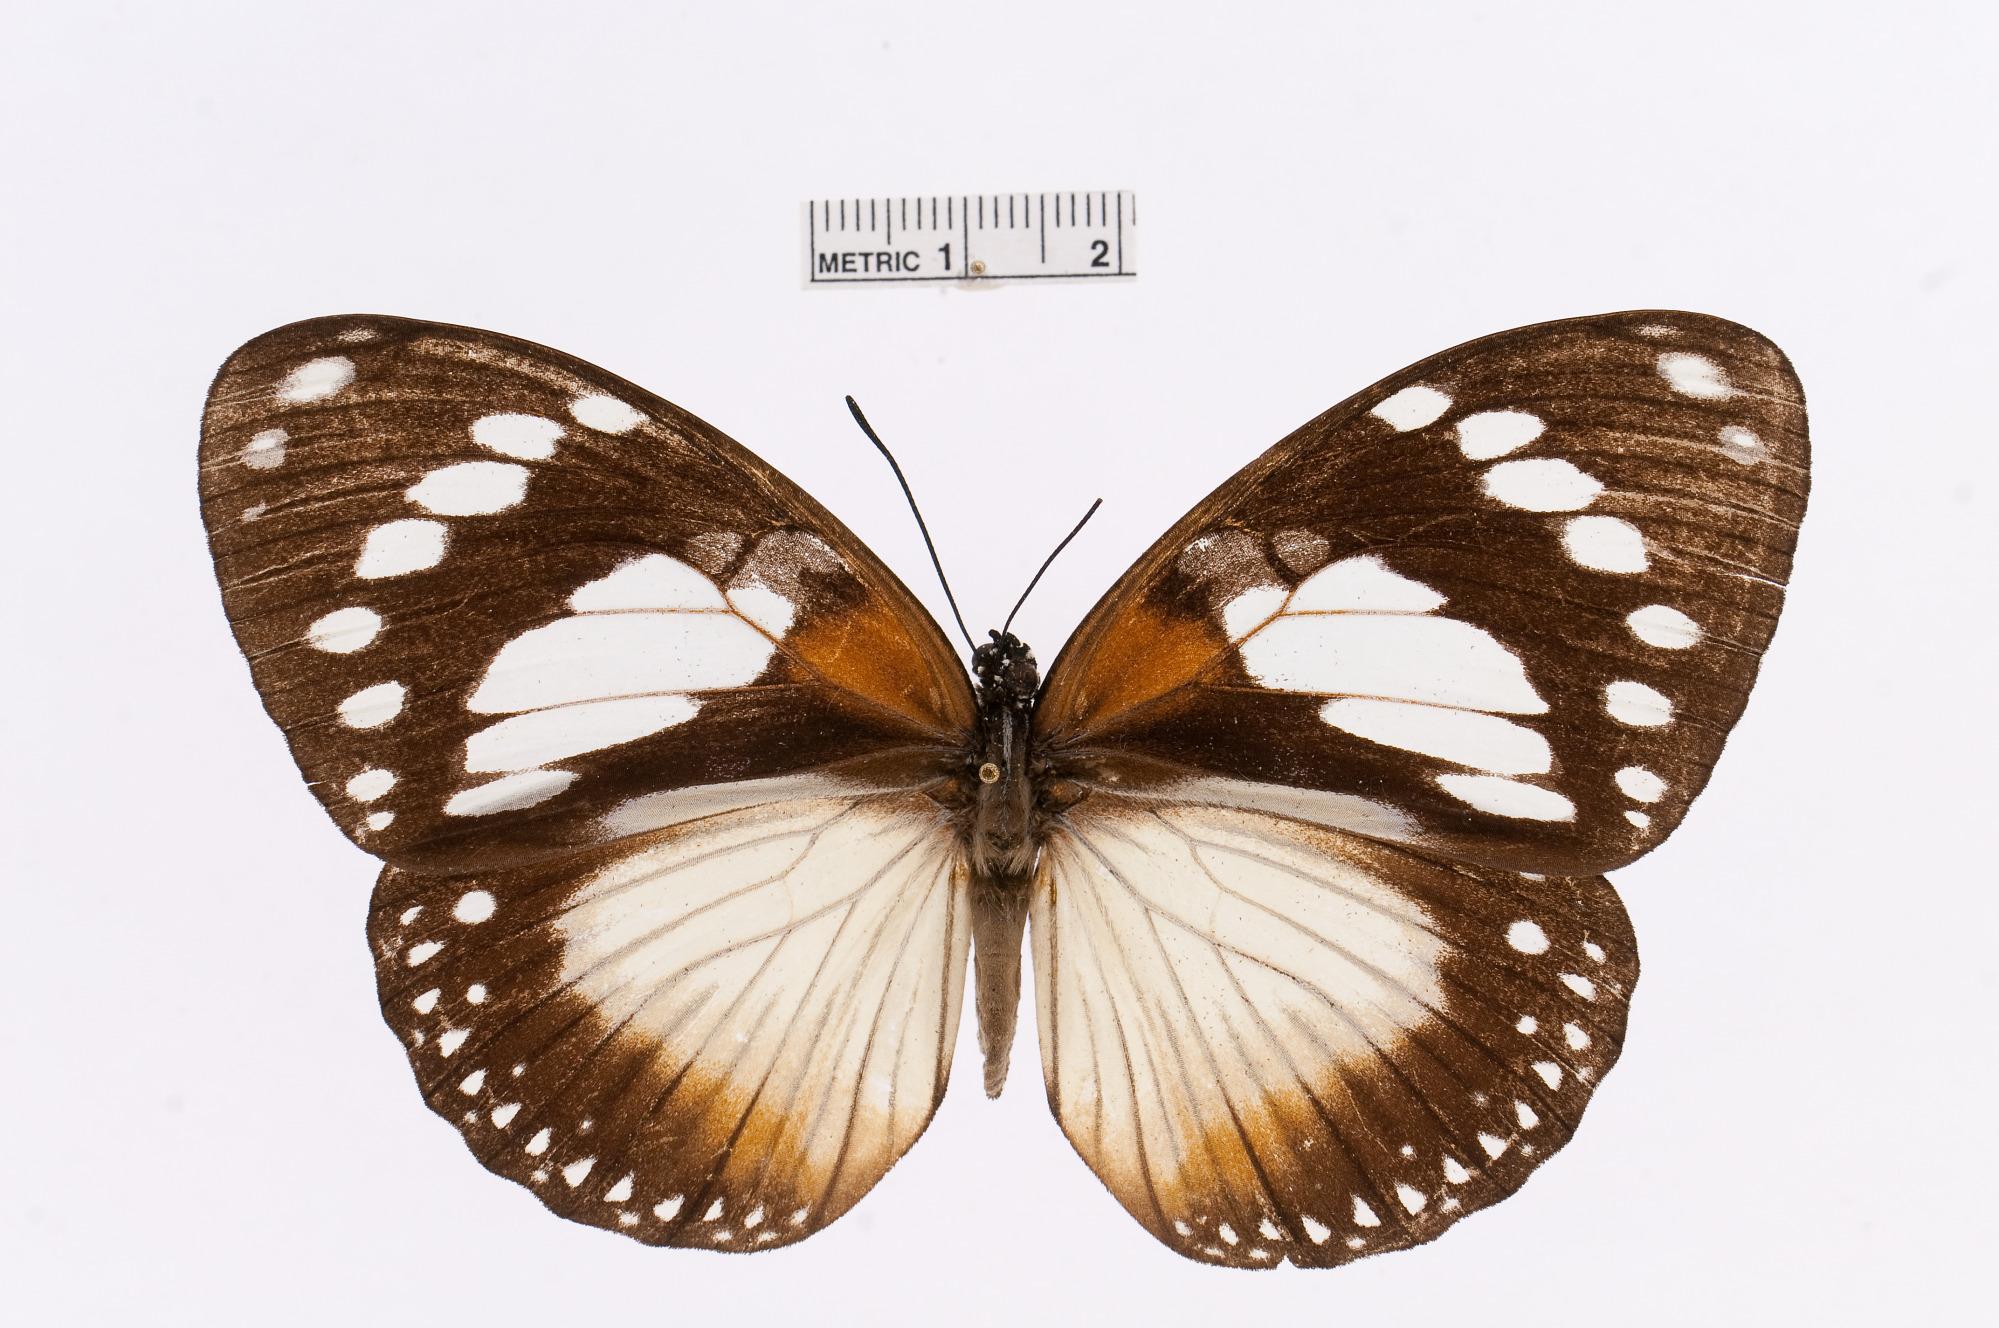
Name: Euxanthe trajanus
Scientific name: Euxanthe trajanus (Ward, 1871)
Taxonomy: Animalia, Arthropoda, Insecta, Lepidoptera, Nymphalidae, Charaxinae